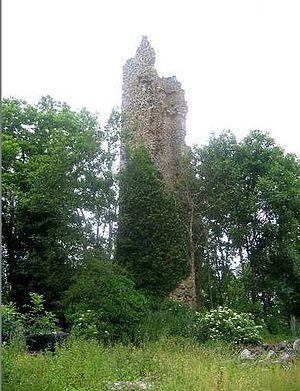
Ruines de la tour de Vareille
Chirassimont est une commune française située dans le département de la Loire en région Auvergne-Rhône-Alpes.